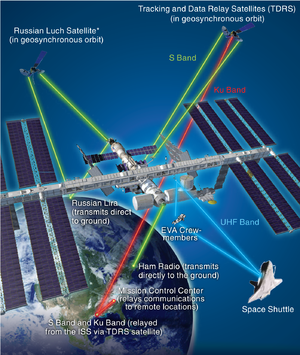
La Station spatiale internationale, en abrégé SSI ou ISS, est une station spatiale placée en orbite terrestre basse, occupée en permanence par un équipage international qui se consacre à la recherche scientifique dans l'environnement spatial. Ce programme, lancé et piloté par la NASA, est développé conjointement avec l'agence spatiale fédérale russe, avec la participation des agences spatiales européenne, japonaise et canadienne.